Fresno Convention Center

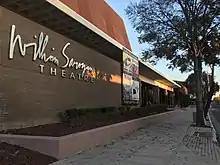
Saroyan Theater in 2017

Named after native Fresnan novelist William Saroyan, the 2,353-seat theatre is home to the Fresno Philharmonic, Fresno Grand Opera, the Fresno Ballet, and Broadway in Fresno. Thomas Griswold conducted the inaugural concert in this new theatre on October 14, 1966. The concert included the "Consecration of the House Overture" by Ludwig van Beethoven, "Enigma Variations" by Edward Elgar, "Appalachian Spring" by Aaron Copland and "Daphnis et Chloé" by Maurice Ravel.